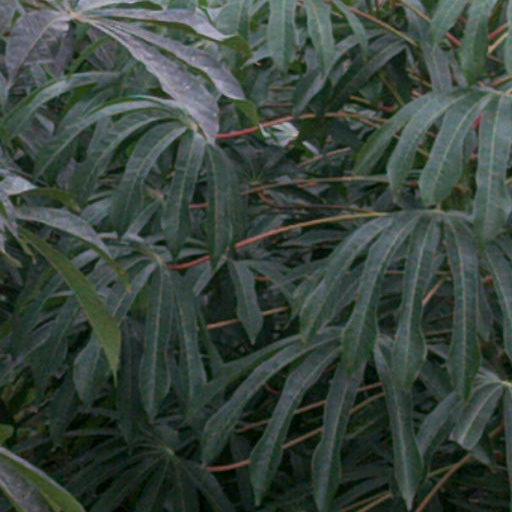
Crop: cassava